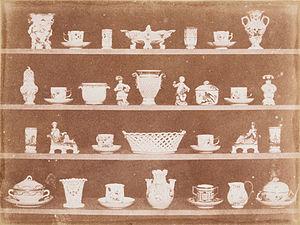
"The Pencil of Nature de William Henry Fox Talbot, est un livre de photographies inachevé publié en six tranches entre juin 1844 et avril 1846, est le ""premier livre illustré photographiquement à être publié dans le commerce"" ou ""le premier livre publié dans le commerce illustré de photographies"".